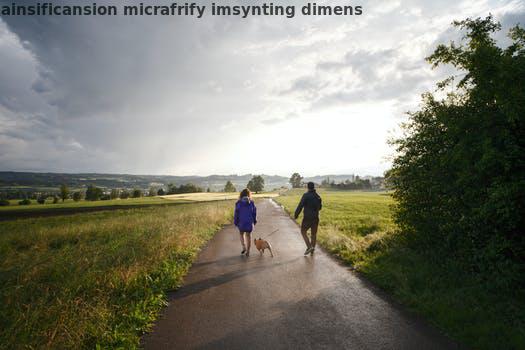
Label: Watermark